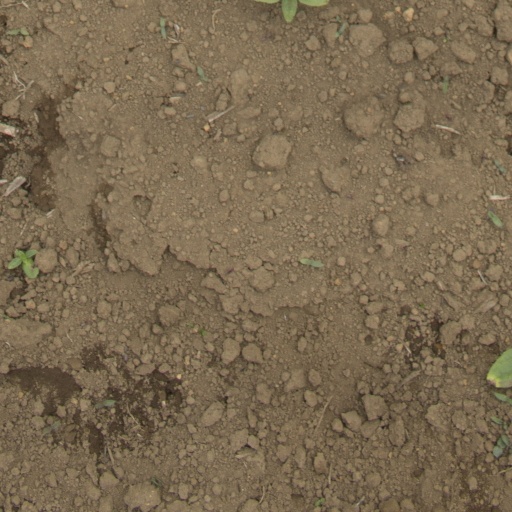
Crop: Jerusalem artichoke